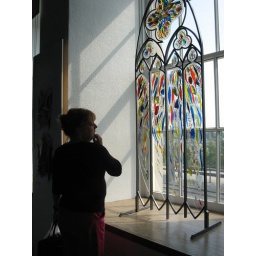
Stained glass window for sale at the Boutique des metiers d'art du Quebec in Montreal's Bonsecours Market.